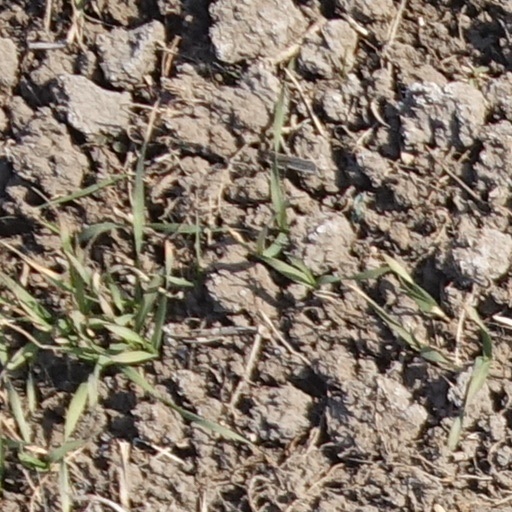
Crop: wheat